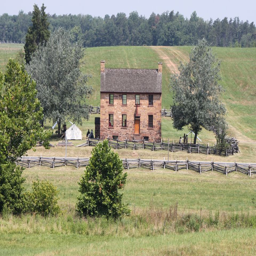
a view from military person